Arab American University (Palestine)

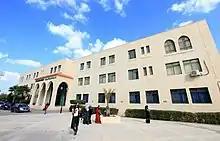
Faculty of Sciences

The Faculty of Modern Media offers BA programs such as: Digital Media, Communication and Social Media, and Public Relations.